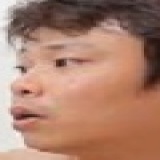
ca sĩ Việt Johan